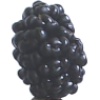
Label: Mulberry 1